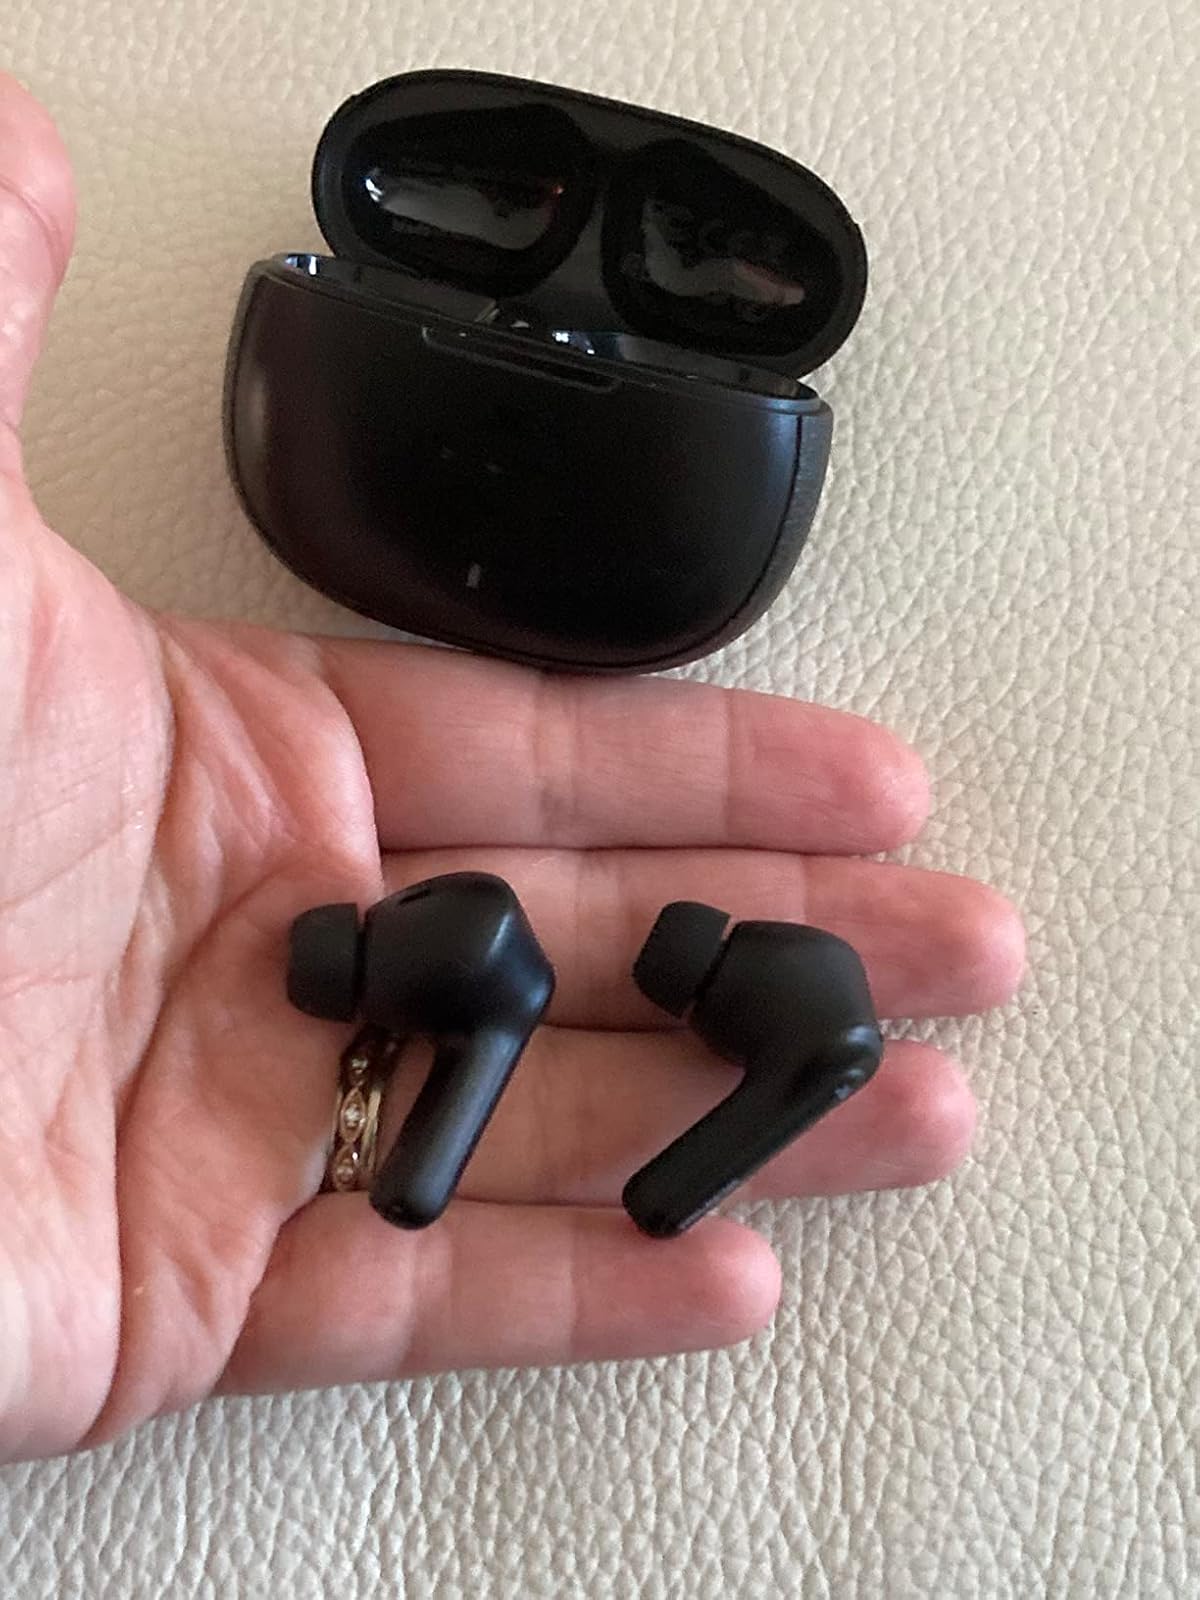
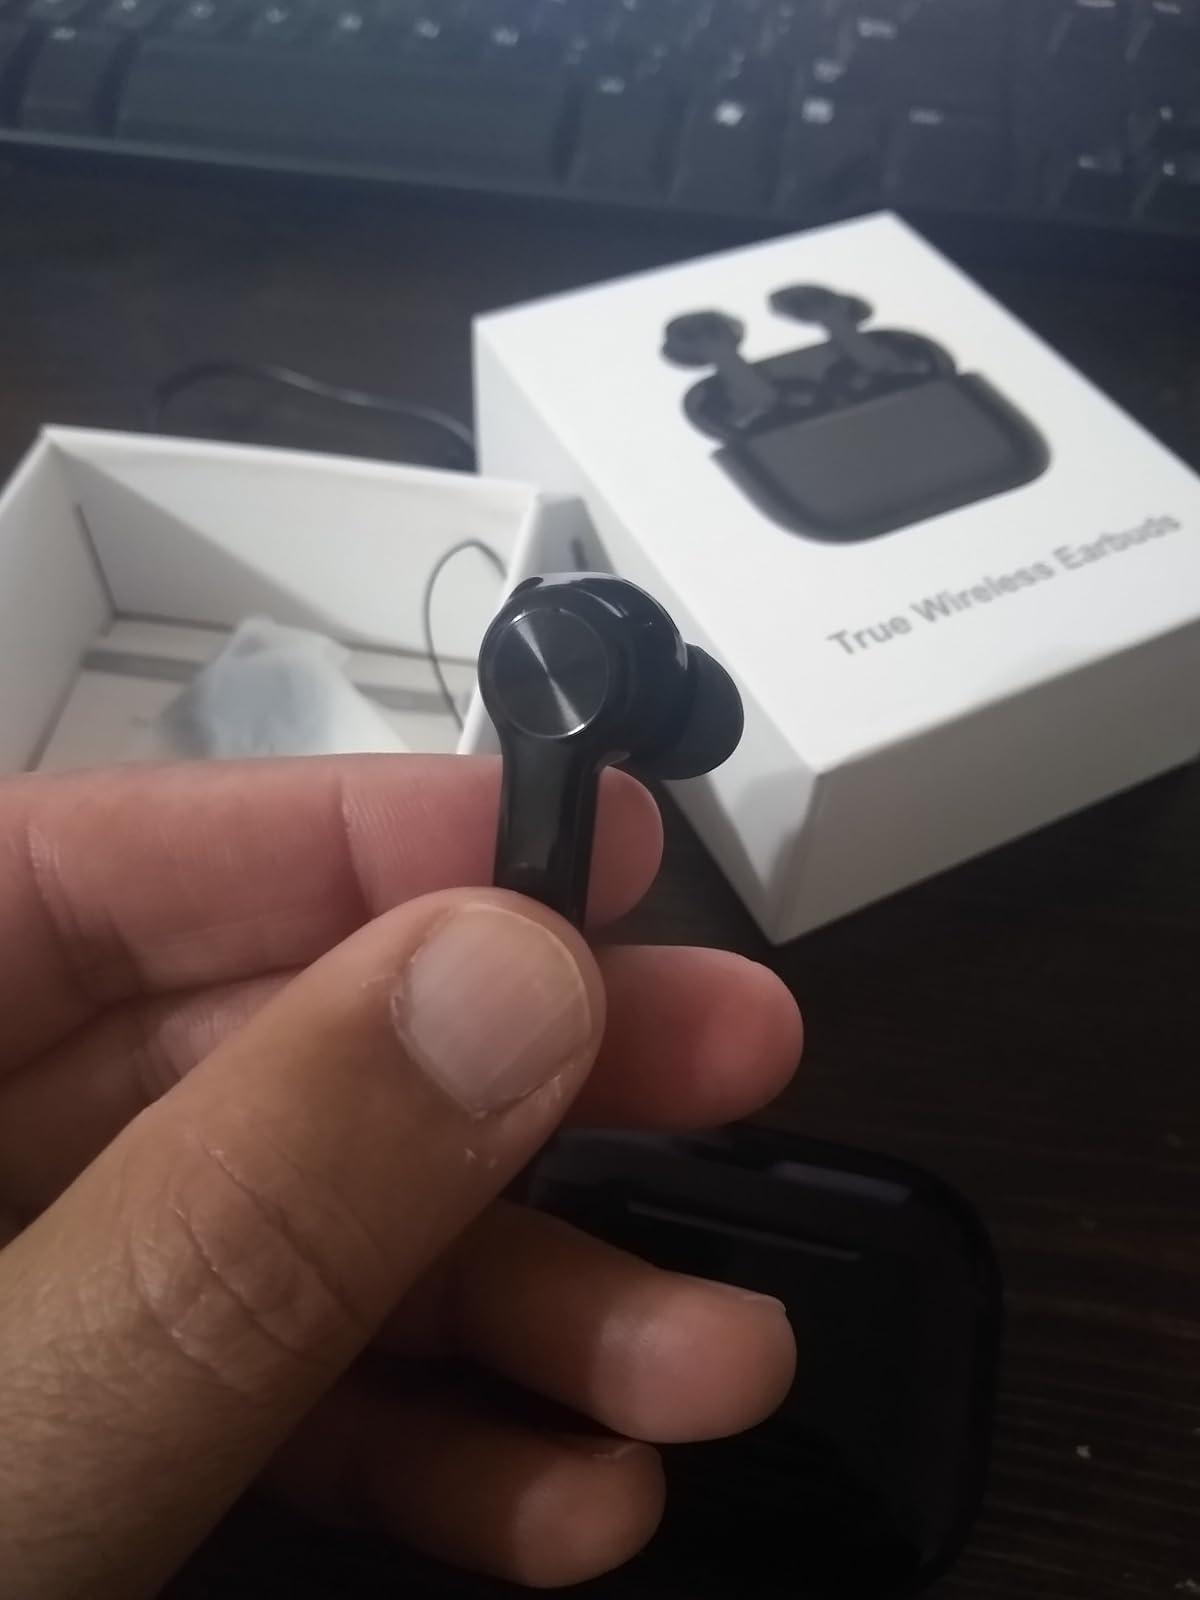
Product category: earbuds
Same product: no